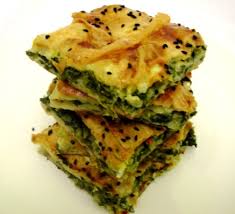
Yemek: borek